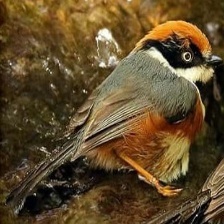
Species: BLACK THROATED BUSHTIT
Scientific name: AEGITHALOS CONCINNUS